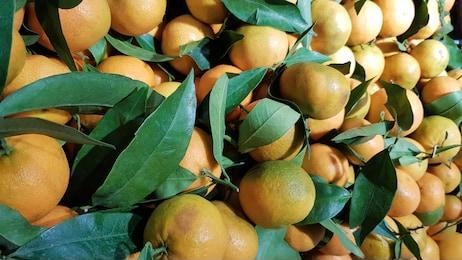
Label: mandarine